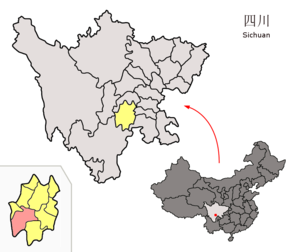
Le xian autonome yi d'Ebian est un district administratif de la province du Sichuan en Chine. Il est placé sous la juridiction de la ville-préfecture de Leshan.